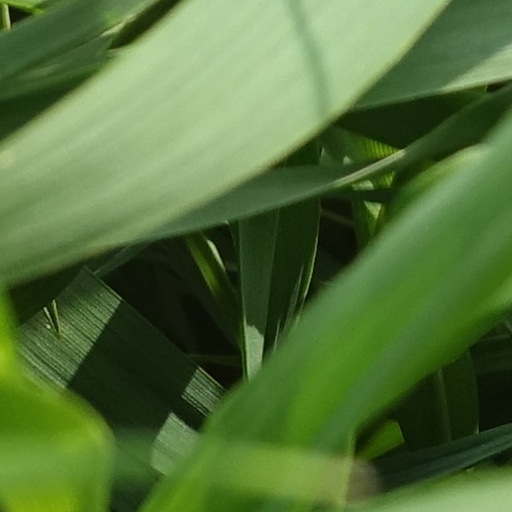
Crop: wheat